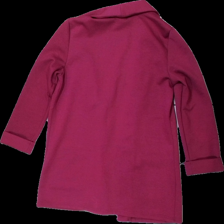
View: back
Type: Blazer
Category: Ladies
Brand: Amisu (New Yorker)
Colors: Purple
Material: 66% polyester 34% cotton
Cut: Long
Size: 34
Season: All
Smell: Major
Damage location: top left
Damage 2 location: middle left
Damage 3 location: bottom left
Price range: 50-100
Recommended usage: Reuse
Description: lila lång kavaj